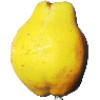
Label: Quince 1